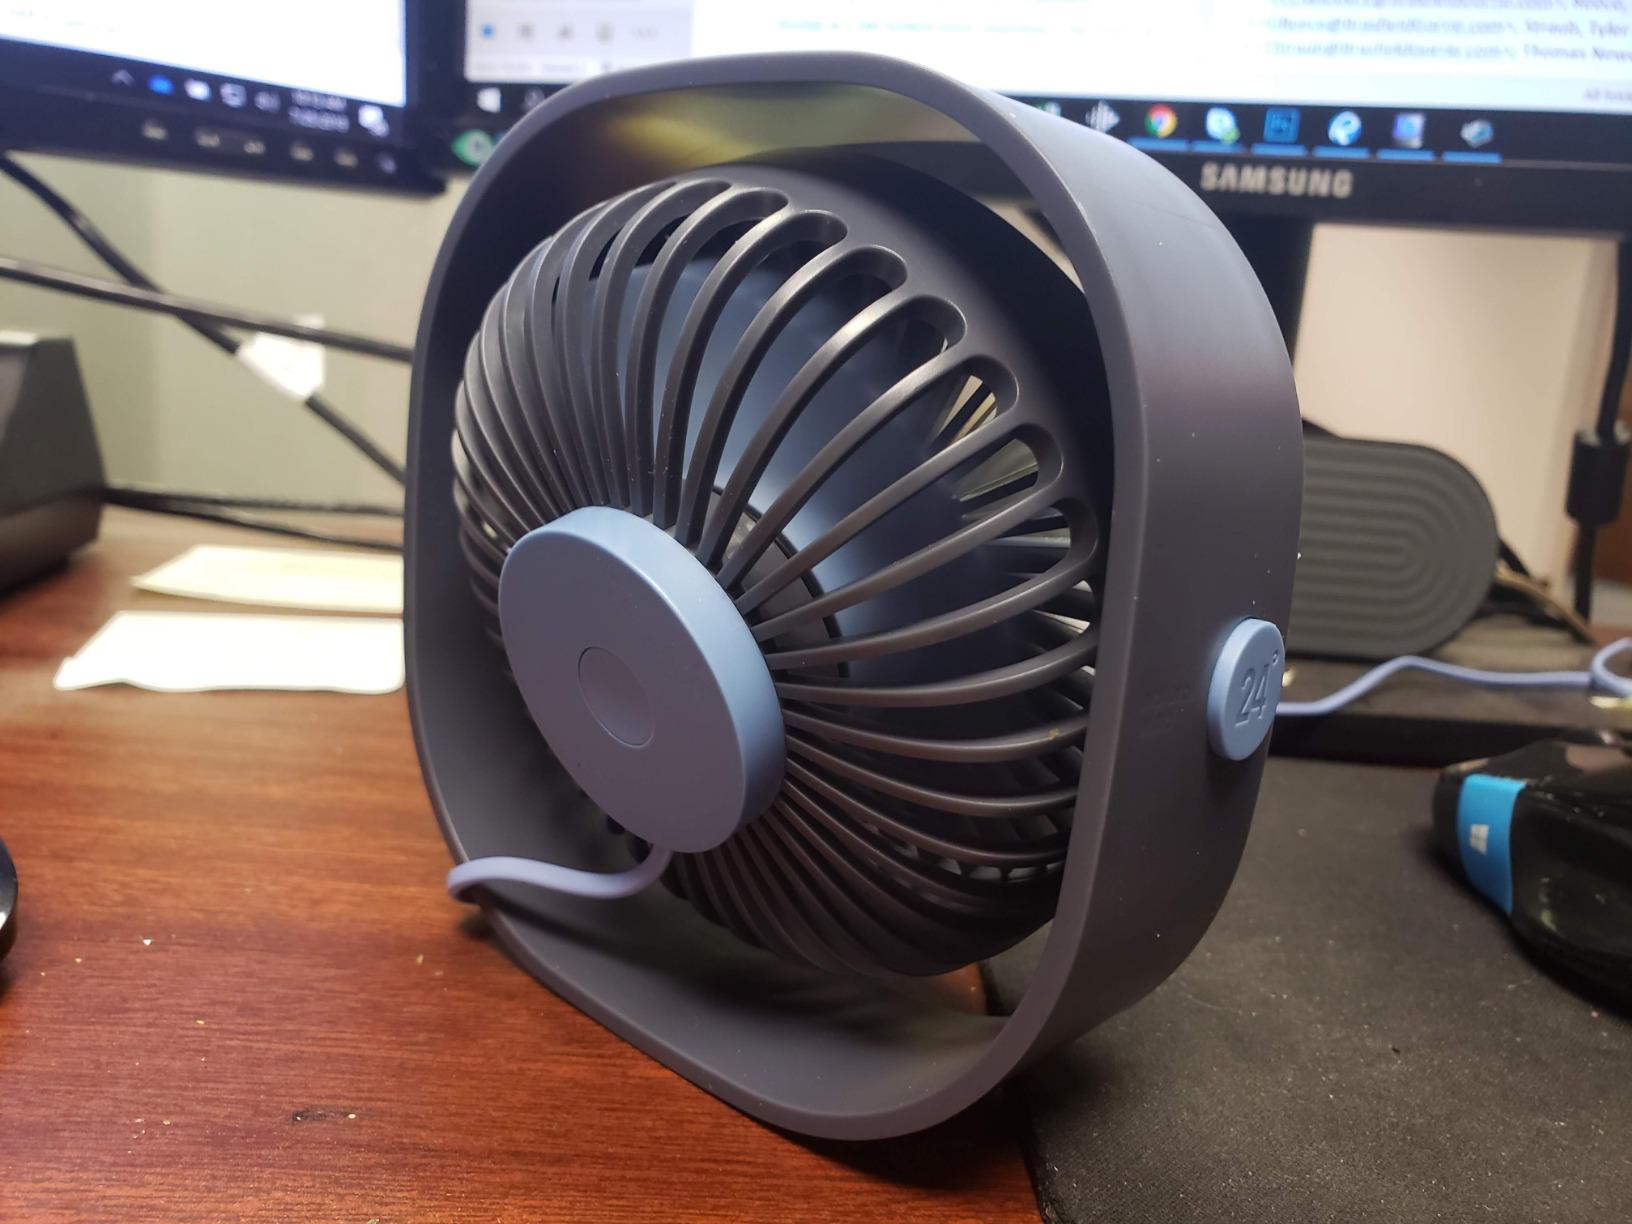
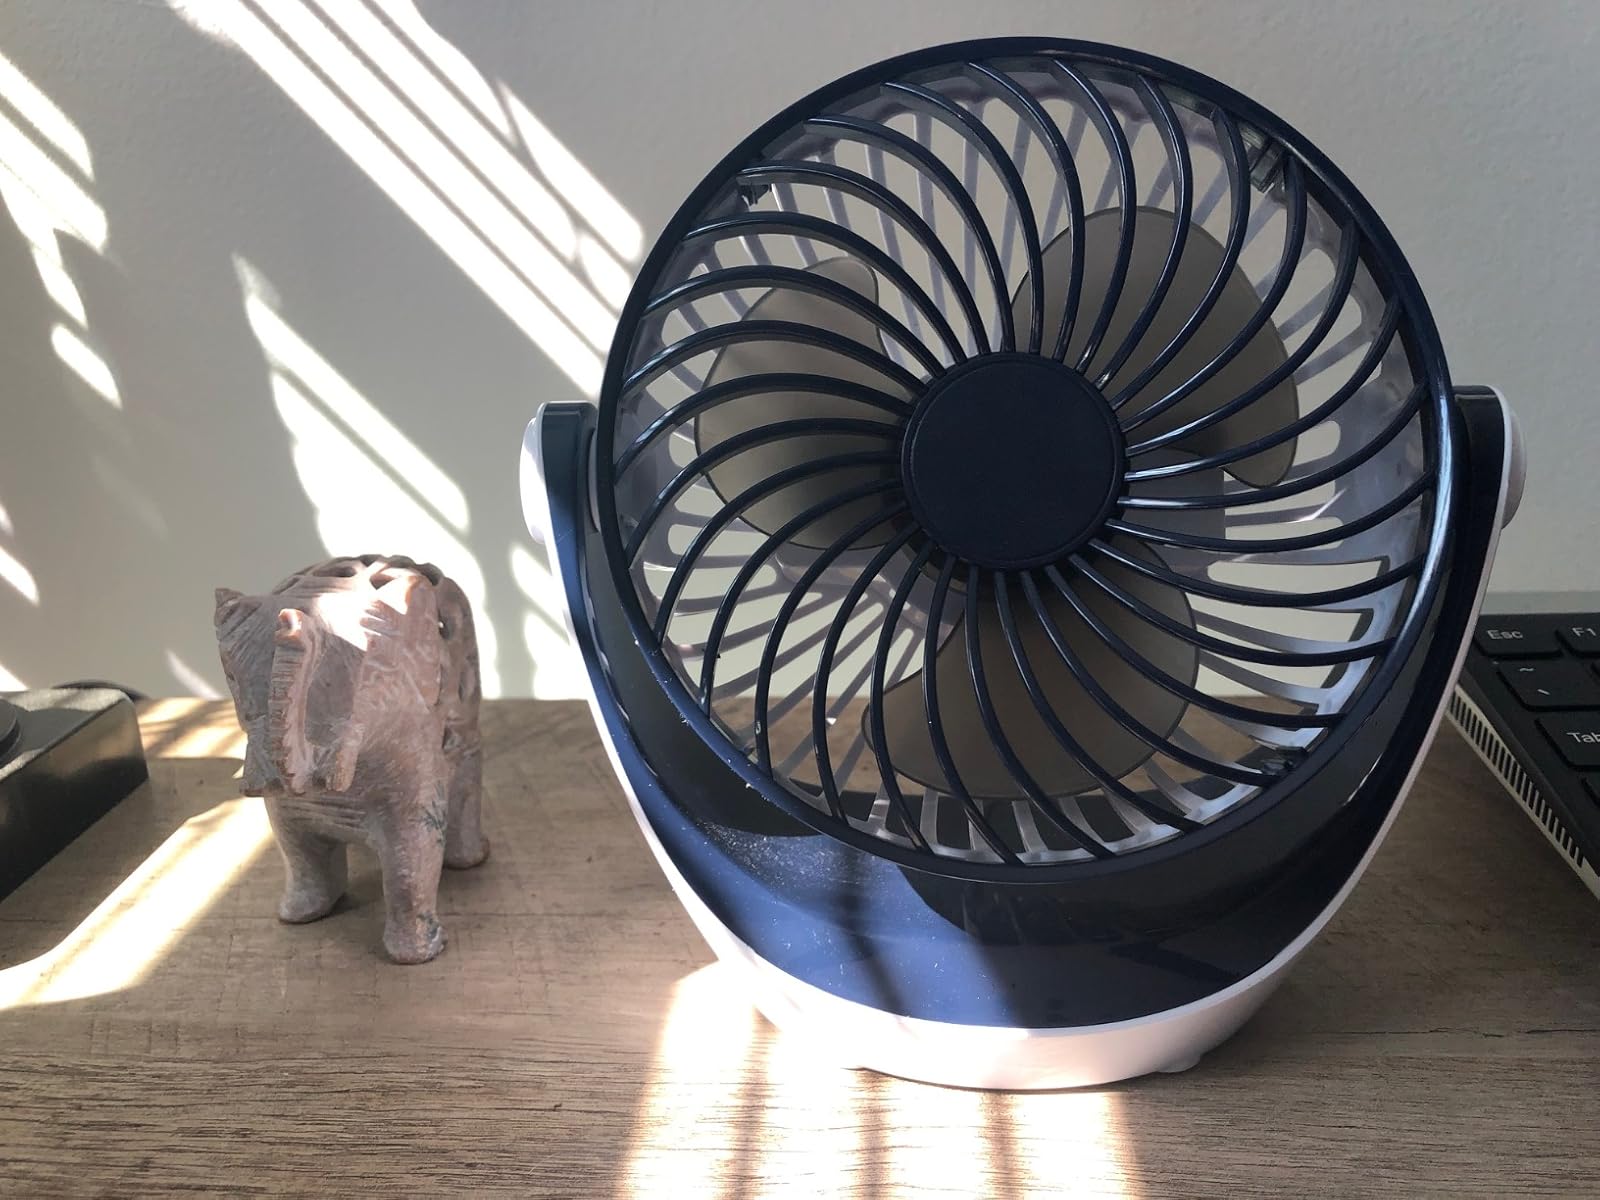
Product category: fan
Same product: no